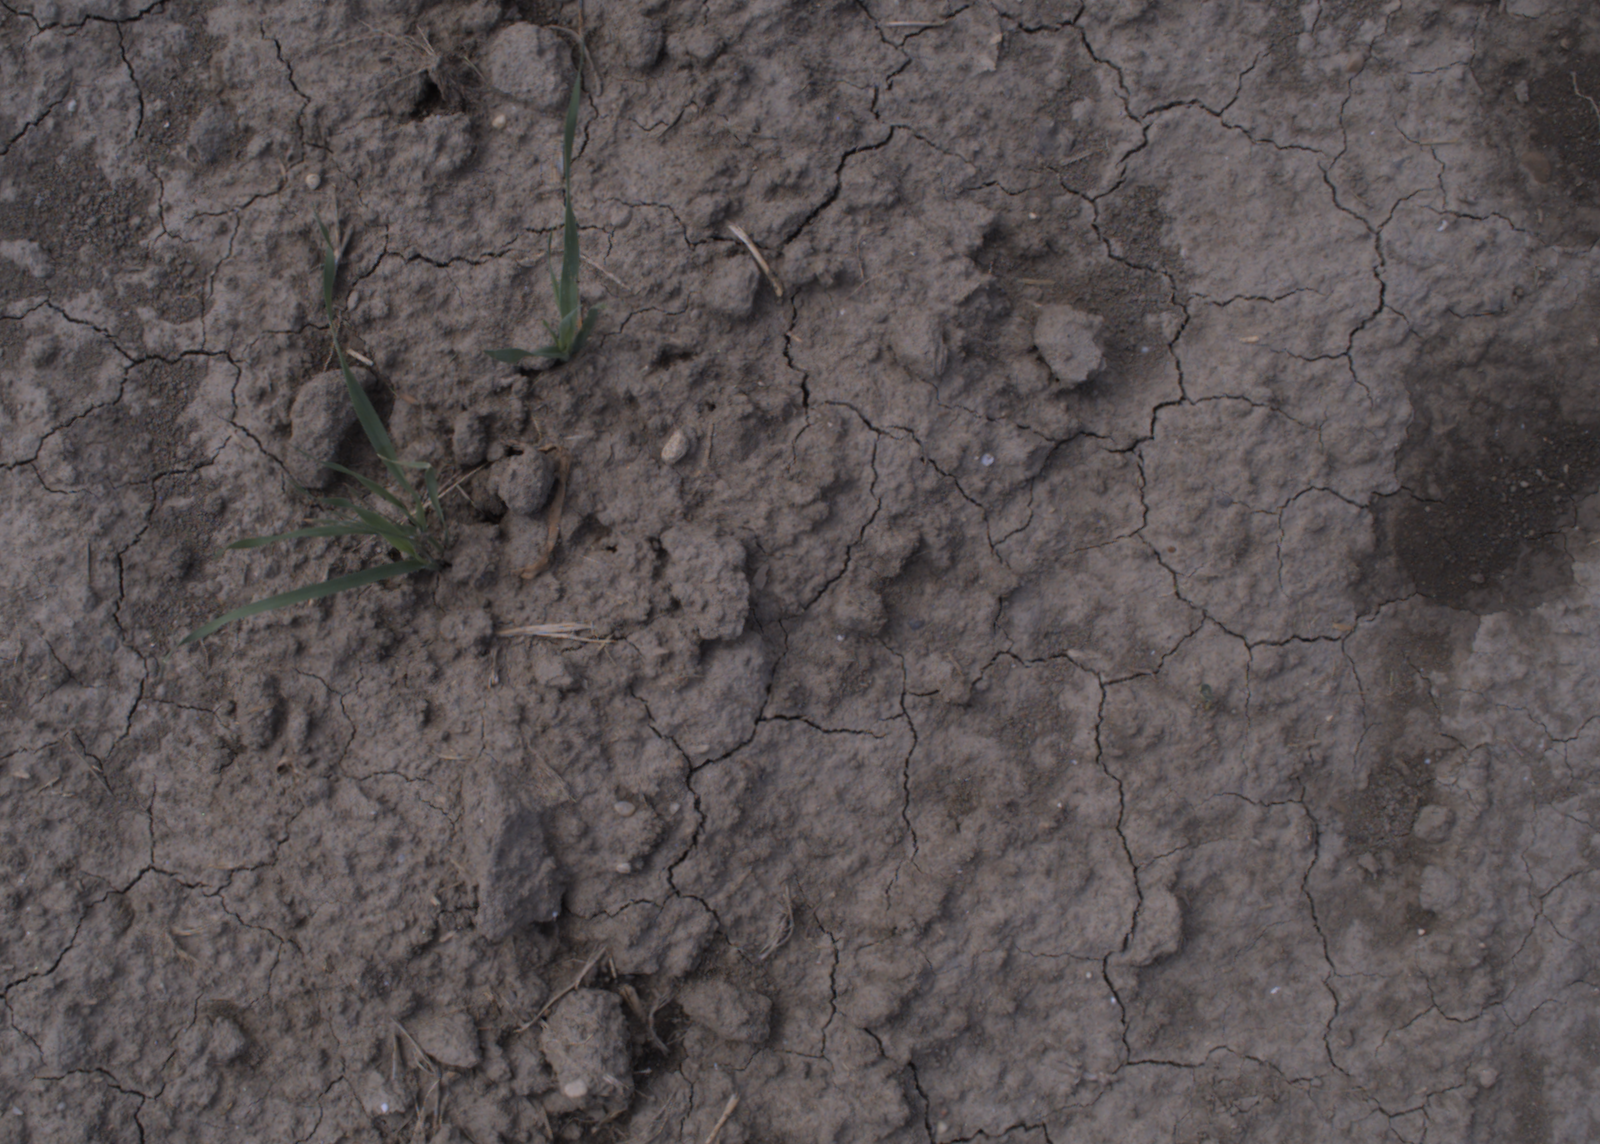
Capture date: 24.08.2020 11:19:21
Weather: mixed
Wind: medium
Seeding date: 21.07.2020
Plant canopy height (mm): 910